Richie Lewis

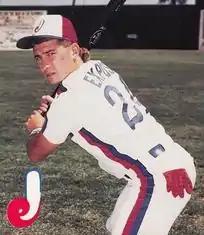
Lewis in 1988

Richie Todd Lewis (January 25, 1966 – December 8, 2021) was an American professional baseball player. He was a right-handed relief pitcher in Major League Baseball (MLB) who played from to for the Baltimore Orioles, Florida Marlins, Detroit Tigers, Oakland Athletics, and Cincinnati Reds.